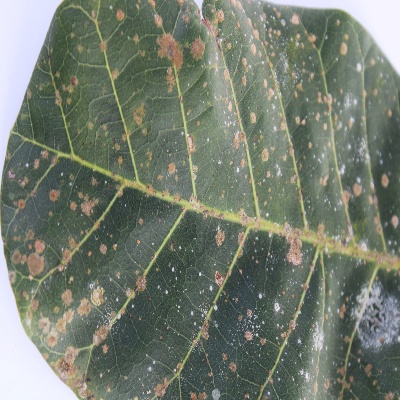
Crop: Cashew
Condition: red rust